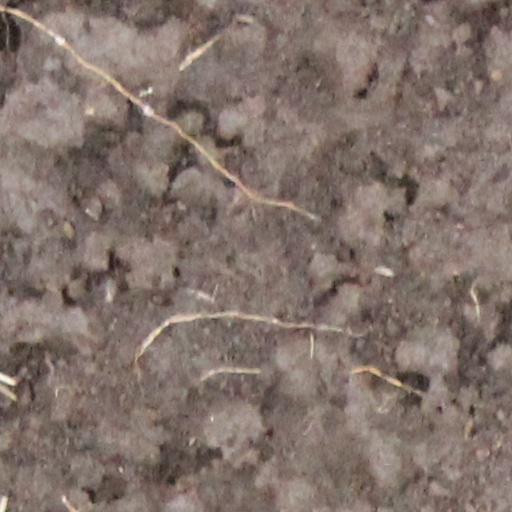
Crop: wheat